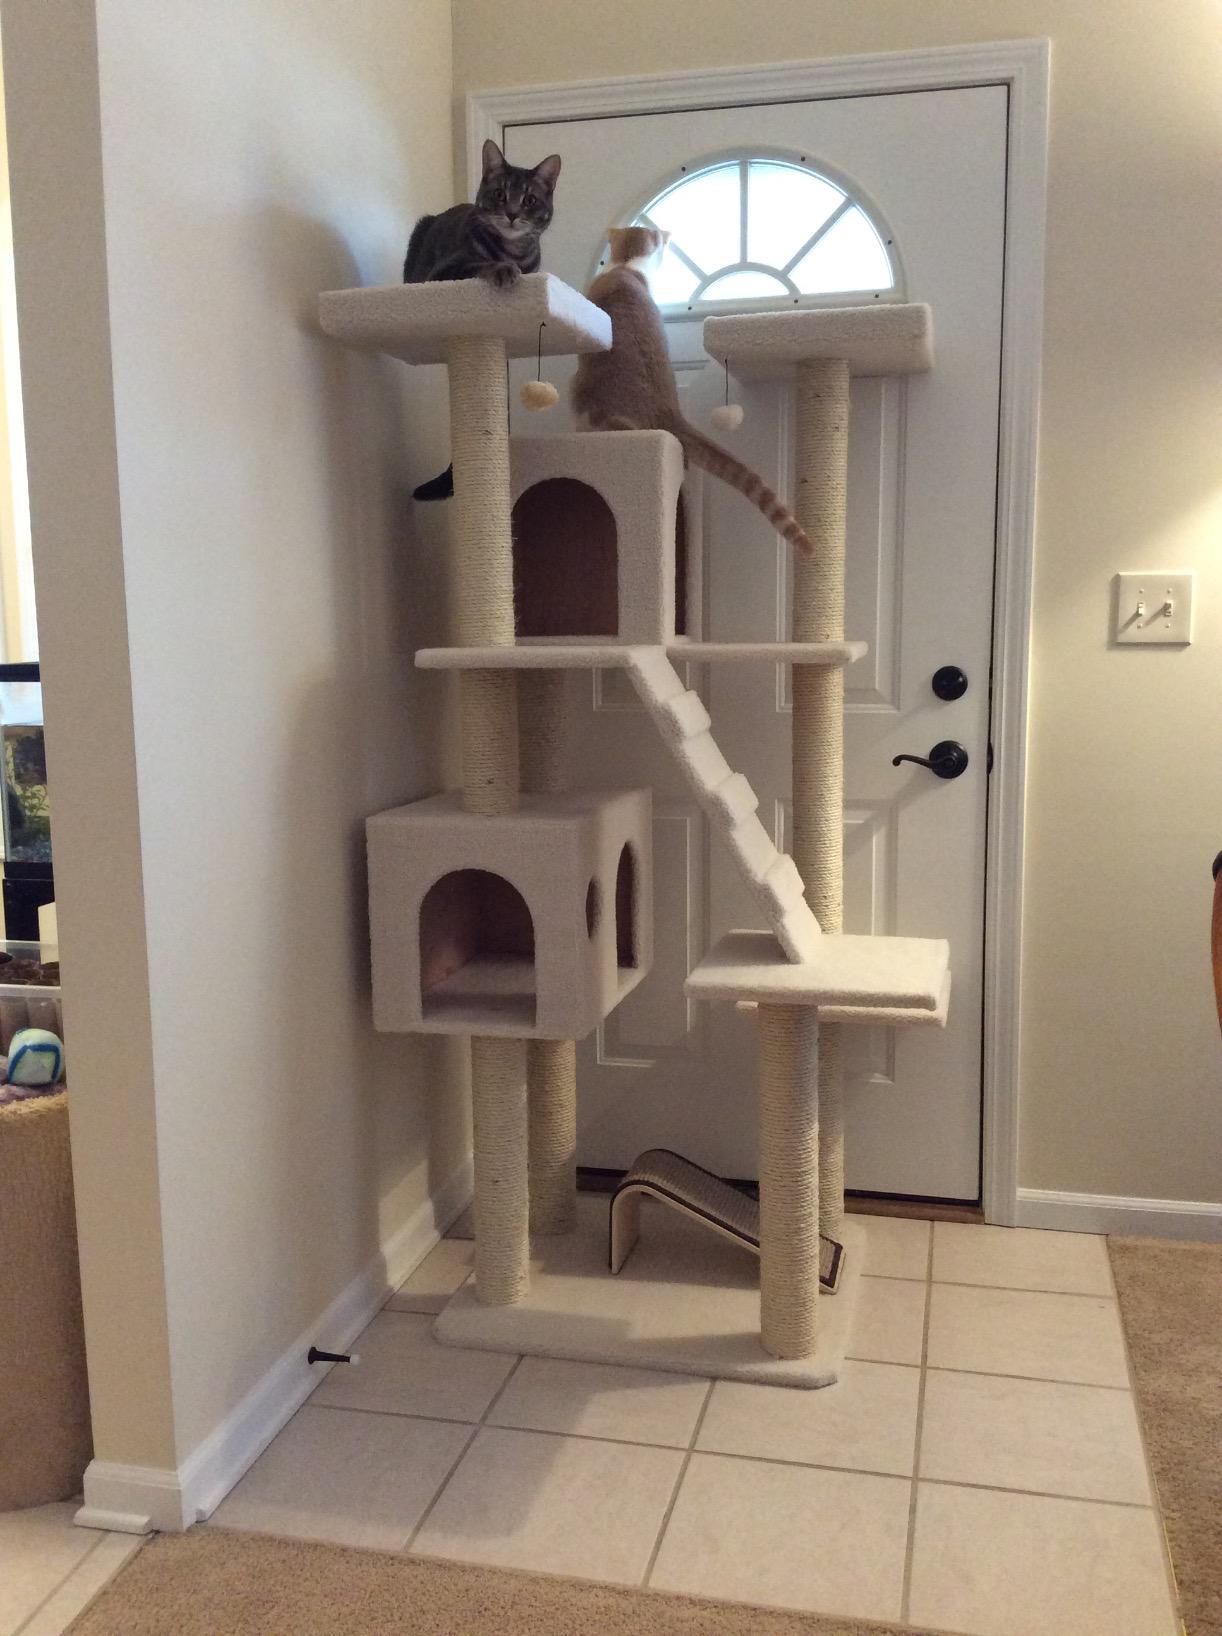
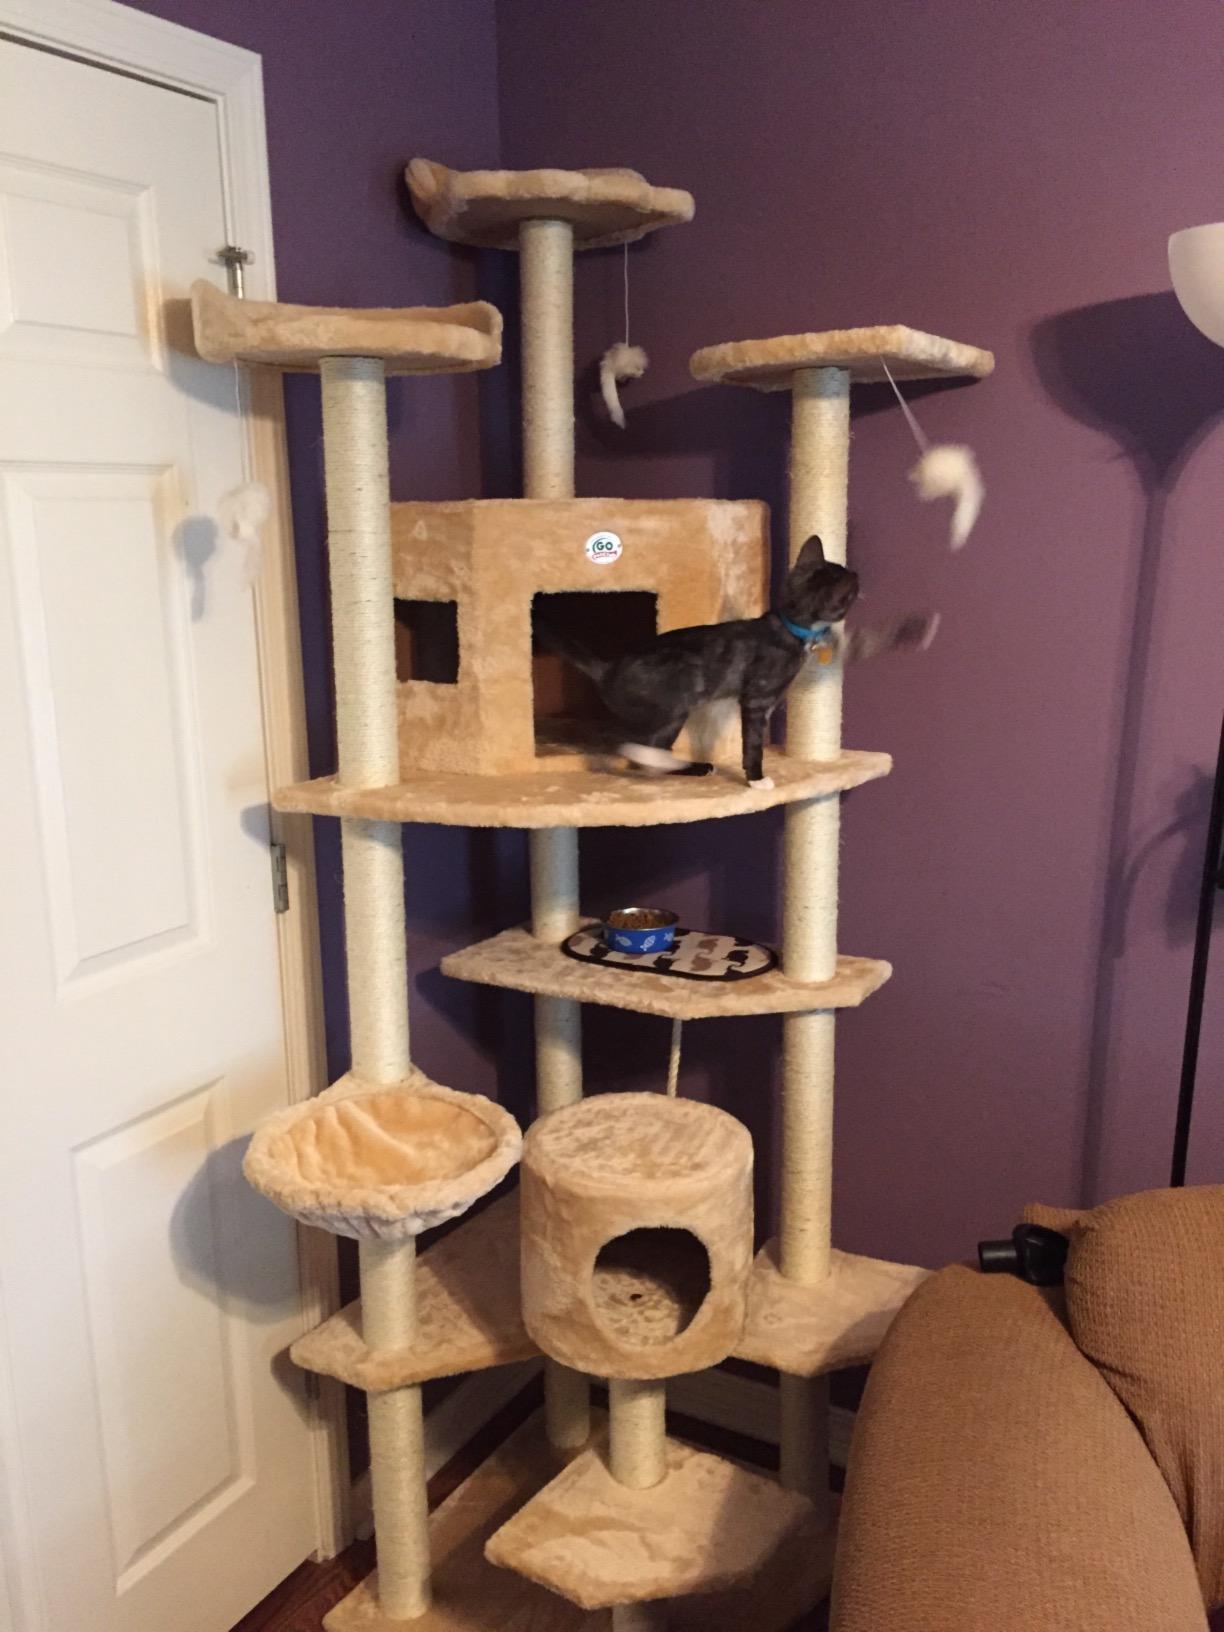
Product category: items_cat tree
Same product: no